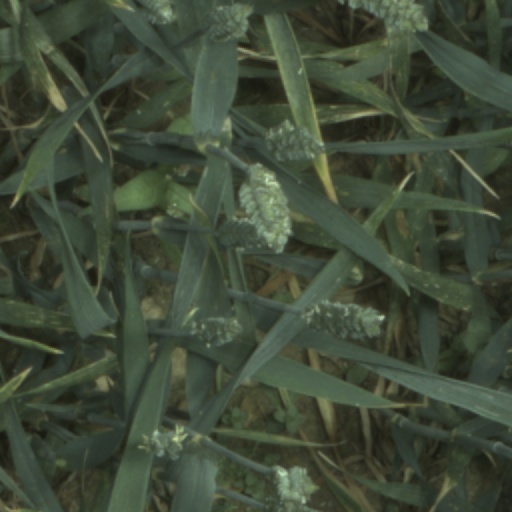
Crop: wheat